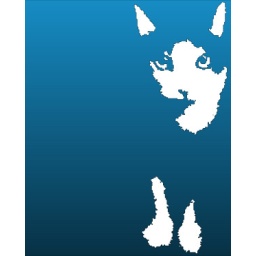
Photo of cat scanned and traced in Illustrator. White fill in closed shapes, gradient blue in background